Waseda University

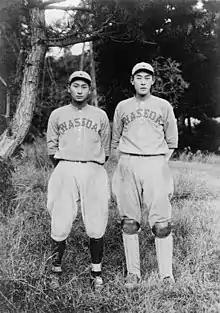
Two players from 1921

Waseda's baseball team is known for their long history of success in Tokyo Big6 Baseball League. As of the end of the 2012 season, Waseda had won 43 championships along with the highest winning percentage.